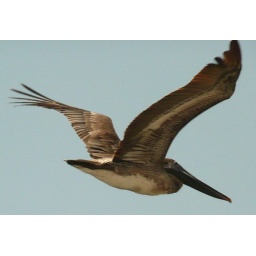
There were a number of pelicans flying around the ship in Puerto Chiapas, Mexico. Image process with GIMP.